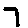
Label: 7